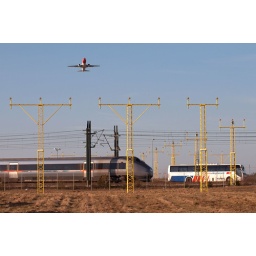
The airport express train, the airport express bus and an airplane near the landing area of Oslo airport, Gardermoen in Norway.